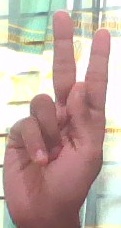
ASL sign: K